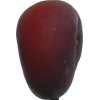
Label: nectarine_flat